Charles Connell House

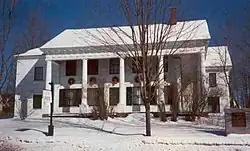
The Charles Connell House in winter

The Charles Connell House is the present name of the residence of the Hon. Charles Connell (1810–1873). It is located at 128 Connell Street, Woodstock, New Brunswick. The house was designated a National Historic Site in 1975.